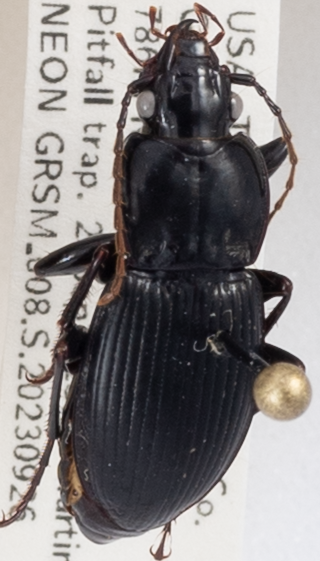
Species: Cyclotrachelus sigillatus
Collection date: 2023-09-26
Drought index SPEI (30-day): -0.576
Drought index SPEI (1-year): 0.184
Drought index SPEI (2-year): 0.406